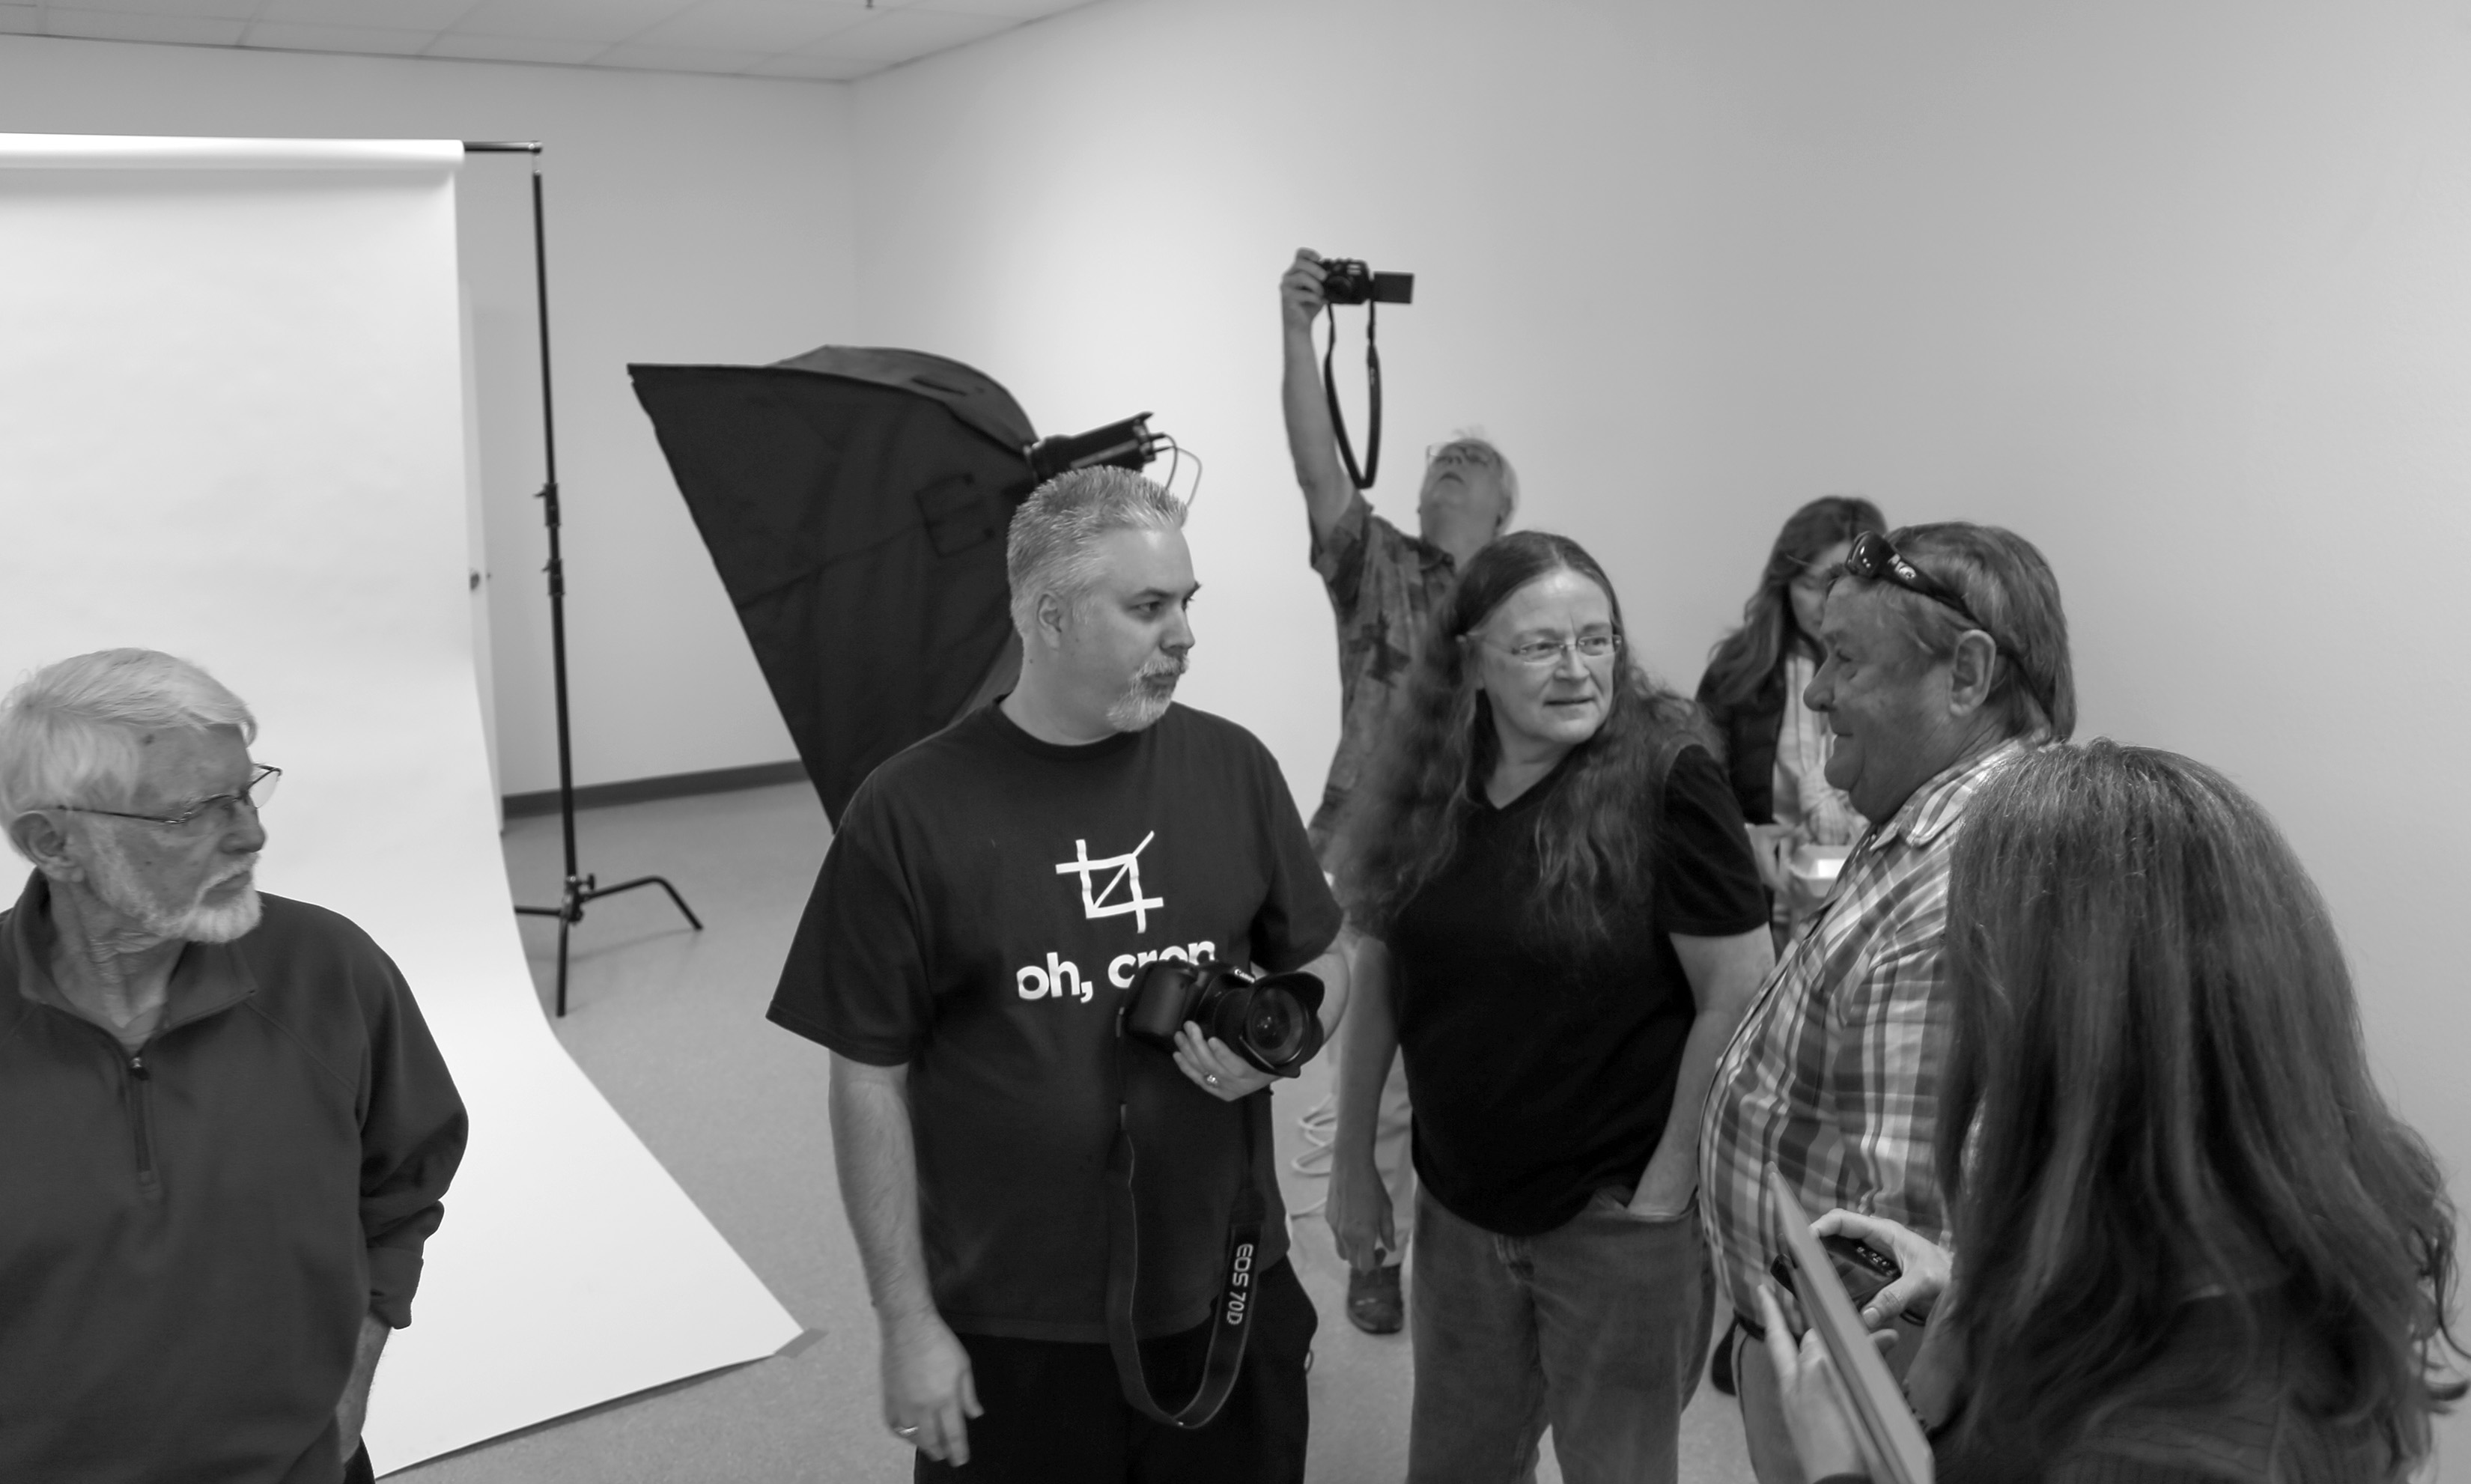
black and white, people, white, photography, studio, black, monochrome, photograph, actioncamera, monochrome photography, social group